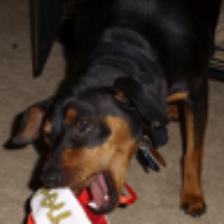
Label: NonHuman